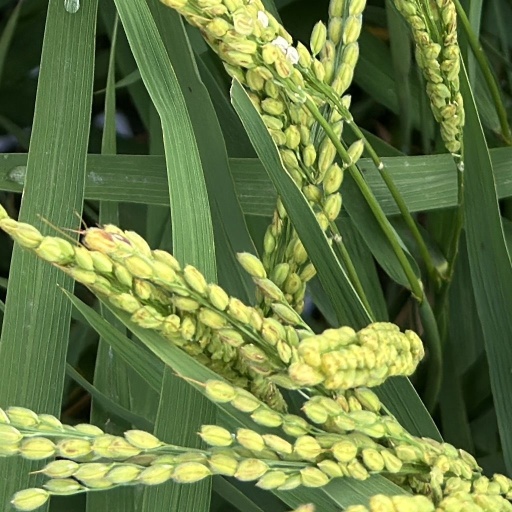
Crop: rice